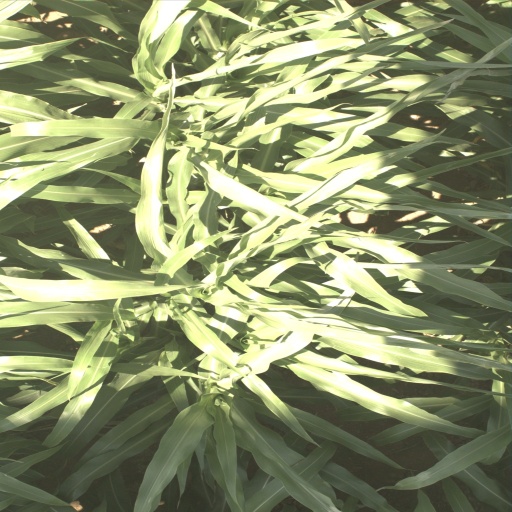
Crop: sorghum